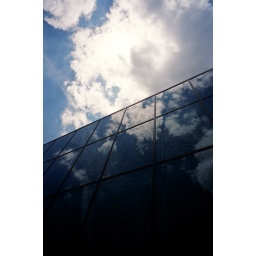
in the blue sky